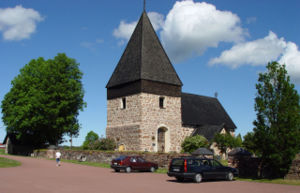
Eckerö / Trafik
Åland-Eckerö. St. Lars Kirke - udefra
Eckerö er en kommune på Ålandsøerne som ligger vest for Ålannds hovedø Fasta Åland.